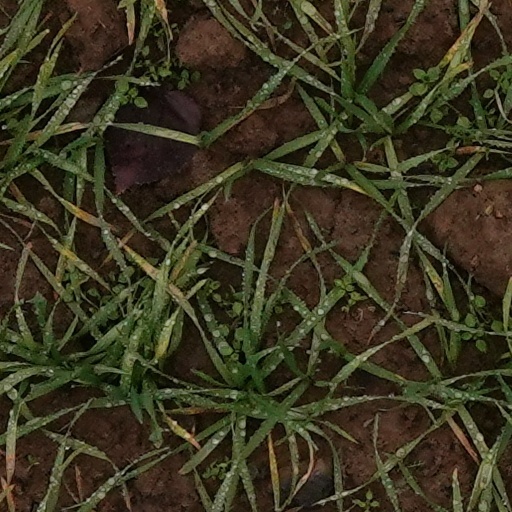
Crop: wheat